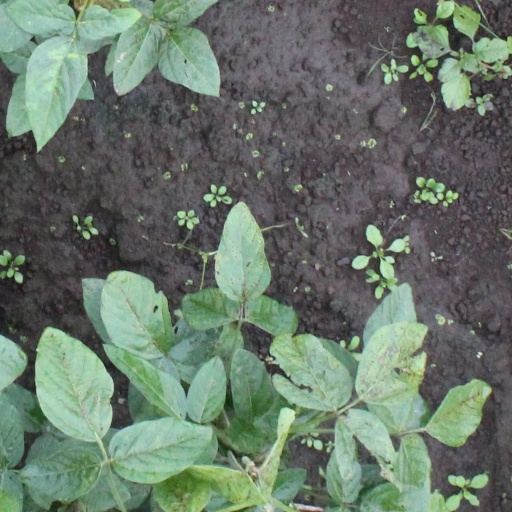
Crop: soybean